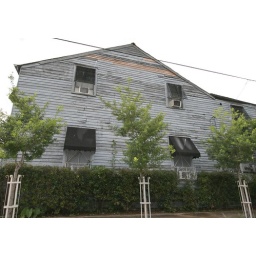
Thalia Street - house faces Constance(one way street gone wrong in the rain :-) )